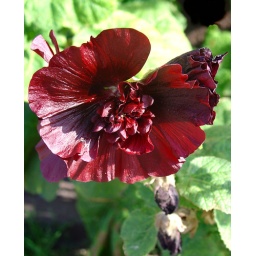
crimson flower found and fallen in love with on my way to the beach - august 05